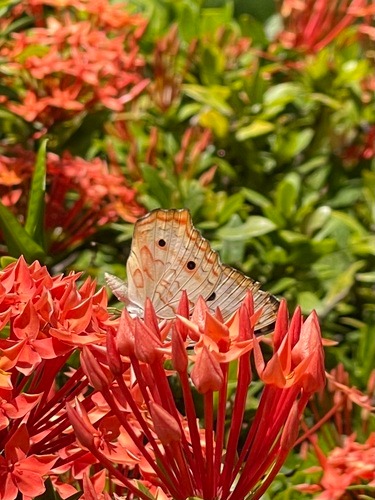
Scientific name: Anartia jatrophae
Common name: White peacock
Family: Nymphalidae
Order: Lepidoptera
Pollinator type: Primary pollinator
Habitat: Gardens, parks, and open areas
Geographic range: Southern United States to Argentina
Conservation status: Least Concern